Joe Schofield

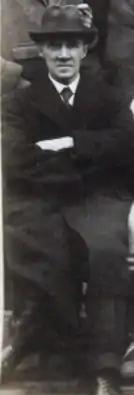
Schofield in a Port Vale squad photo in 1920

Joseph Alfred Schofield (1 January 1871 – 29 September 1929) was an English footballer and football manager.